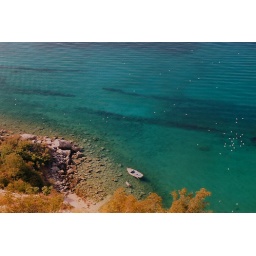
Little boat in the sky